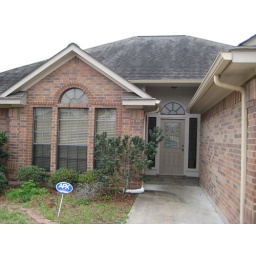
the big windows are in the guest bedroom